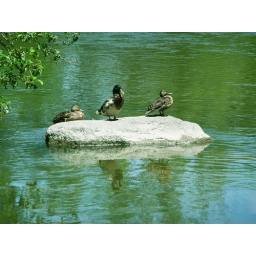
ducks on a rock on the don in the afternoon